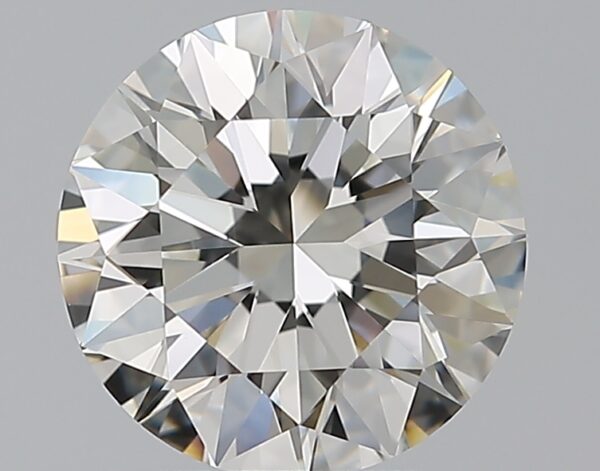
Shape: round
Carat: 2
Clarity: VVS2
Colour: H
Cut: EX
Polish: EX
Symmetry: EX
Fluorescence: F
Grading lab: GIA
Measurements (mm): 7.96 x 8.02 x 5.03